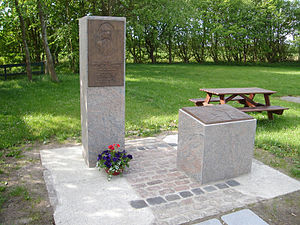
Reussenkog
Mindesmærke for Jean Henri Desmercières
Reussenkog eller Reußenköge er en landsby og kommune i det nordlige Tyskland under Kreis Nordfriesland i delstaten Slesvig-Holsten. Byen ligger vest for købstaden Bredsted i det vestlige Sydslesvig. Kommunen består af en række koge i bugten foran Bredsted og strækker sig cirka cirka 12 kilometer fra nord til syd.